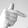
ASL letter: T